Wahpeton, Iowa

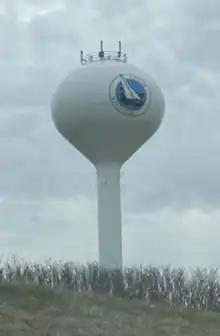
Wahpeton's municipal water tower

Wahpeton is a city in Dickinson County, Iowa, United States. The population was 345 at the time of the 2020 census.